Fighter: The True Story of the Battle of Britain

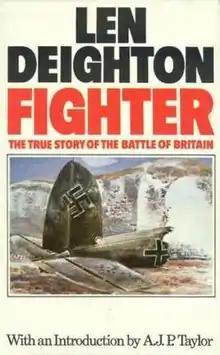
First edition (publ. Jonathan Cape)

Fighter: The True Story of the Battle of Britain is a Second World War military history book by English author Len Deighton. First published in 1977, it was Deighton's first history book although he had made his name as a writer of spy fiction. Deighton was encouraged to write the book by his friend, the British historian AJP Taylor, who wrote its introduction.